Nodosaurus

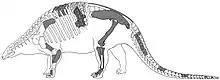
Historical reconstruction of the holotype skeleton from 1921

During the Bone Wars between palaeontologists Othniel Charles Marsh and Edward Drinker Cope, Marsh sent his collector William Harlow Reed to the Cenomanian strata of the Frontier Formation of Albany County, Wyoming to collect fossil mammals and reptiles. Reed collected a partial postcranial skeleton (YPM VP 1815) on July 17, 1881 southeast of the productive Quarry 13, the skeleton including: 3 dorsal and 13 caudal vertebrae, 3 dorsal ribs, fragmentary forelimbs, a partial pelvis, femora, tibiae, partial left pes, and several osteoderms. One of the first armored dinosaurs to be discovered in North America, "Nodosaurus textilis" was named by Othniel Charles Marsh in 1889, the generic name meaning "knobbed lizard" and the specific name meaning "woven". Marsh assigned the genus to Stegosauria, but later assigned it to its own family, Nodosauridae, in 1890 based on the heavy dermal armor, solid bones, large forelimbs, and ungulate feet. The type specimen remains the only definite specimen of "Nodosaurus", though "Stegopelta" has been considered a synonym in the past, it is most likely a distinct struthiosaurin. Richard Swan Lull did a more comprehensive description of "Nodosaurus" in 1921, who assigned the taxa "Stegopelta, Hoplitosaurus, Hierosaurus, Ankylosaurus," and placed the British "Polacanthus" as a relative of the family"."